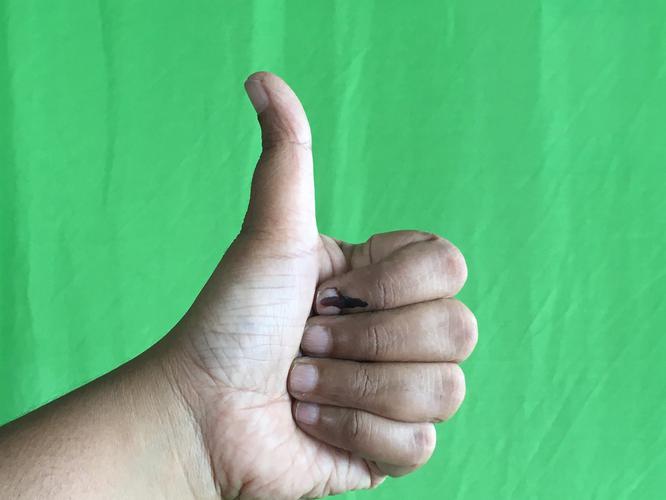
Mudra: Sikharam
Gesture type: single_hand